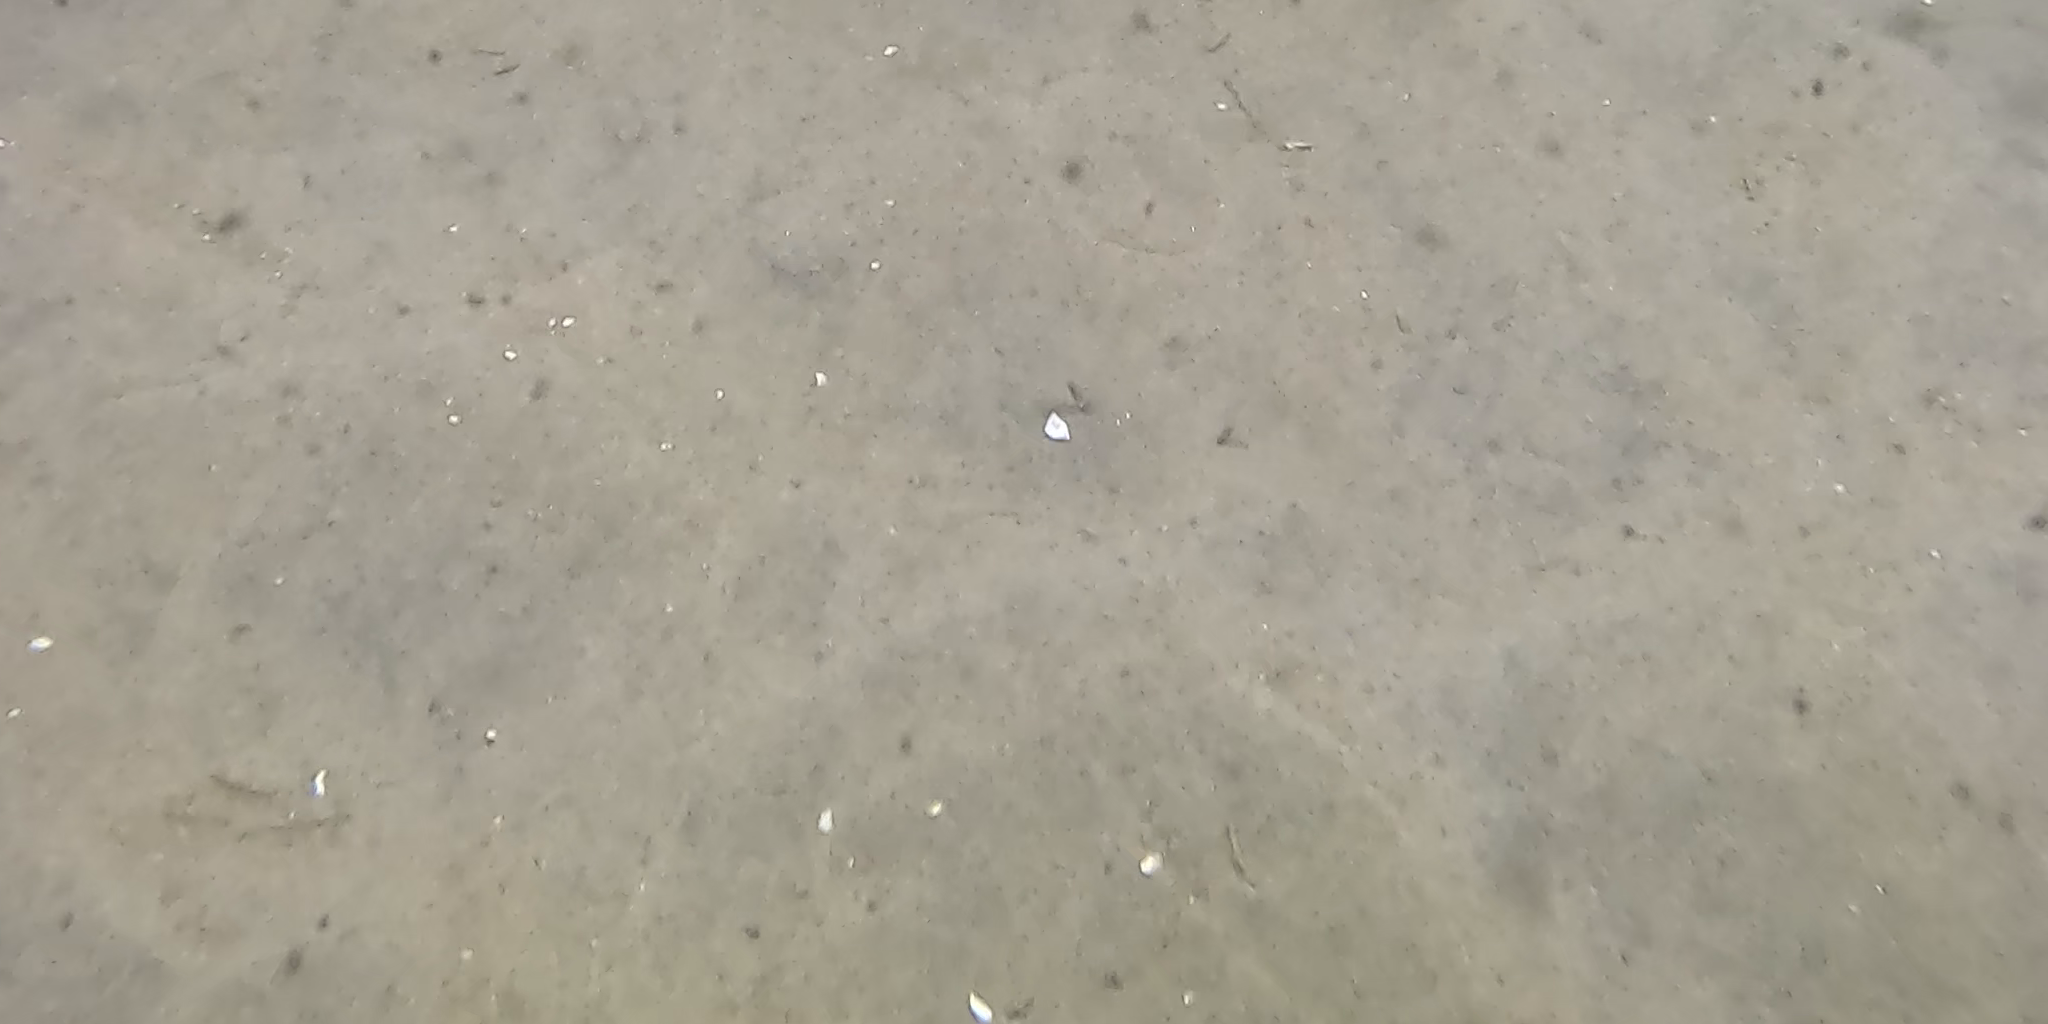
Seabed habitat: sand